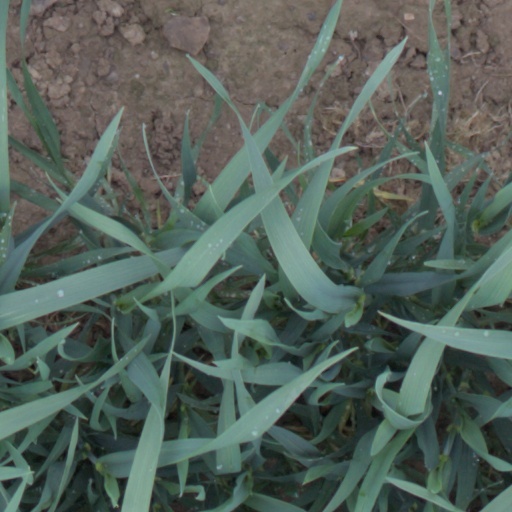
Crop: wheat